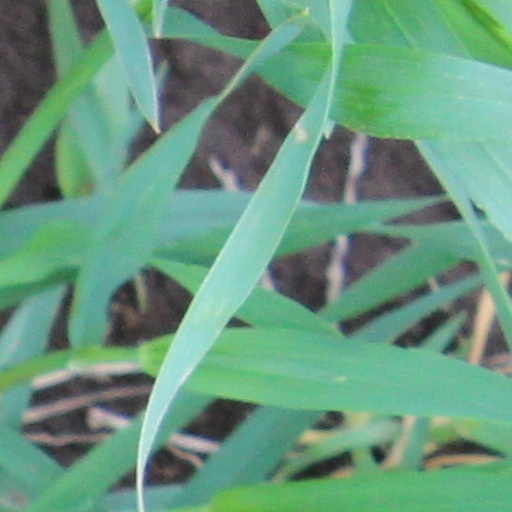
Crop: wheat